Erika Yazawa

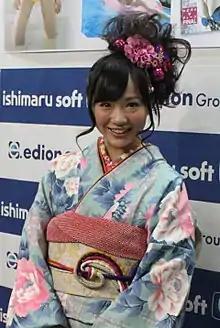

is a Japanese gravure idol. She is from Tokyo, and was a first year member (#7) of the idol group Idoling!!!. On December 11, 2011 it was announced that she would graduate from Idoling!!! on December 31 together with Fonchi (#8). Her nickname is 'Yaza-pai'.